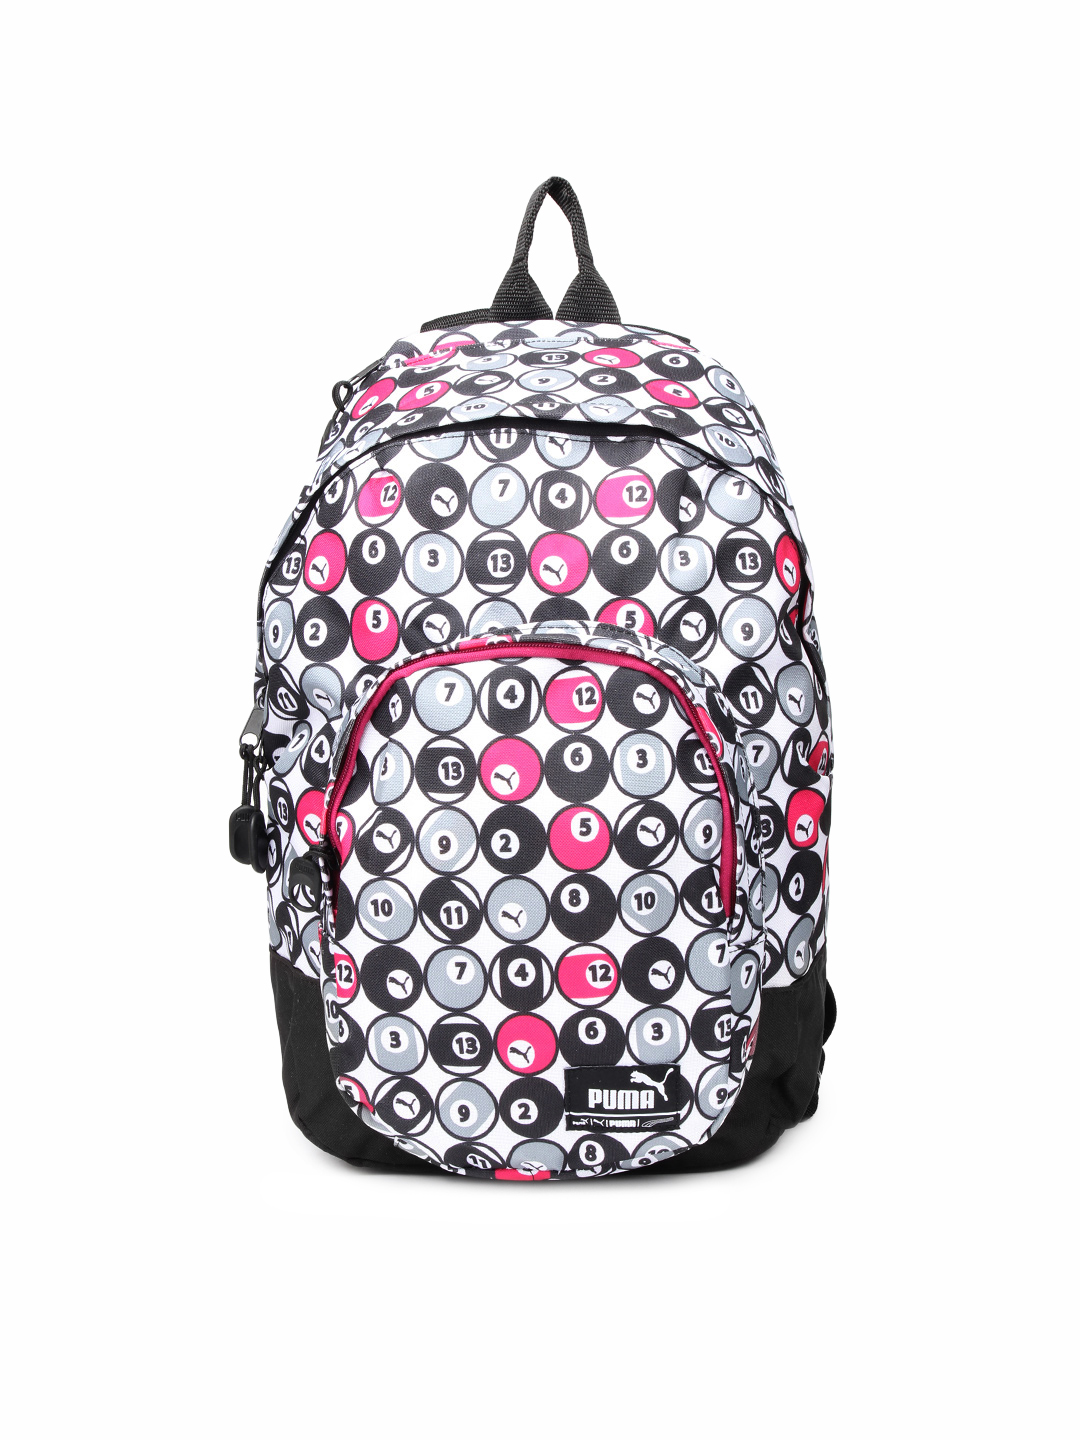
Puma Women Foundation Grey Backpack
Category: Accessories / Bags / Backpacks
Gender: Women
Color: Grey
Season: Fall 2013
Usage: Casual